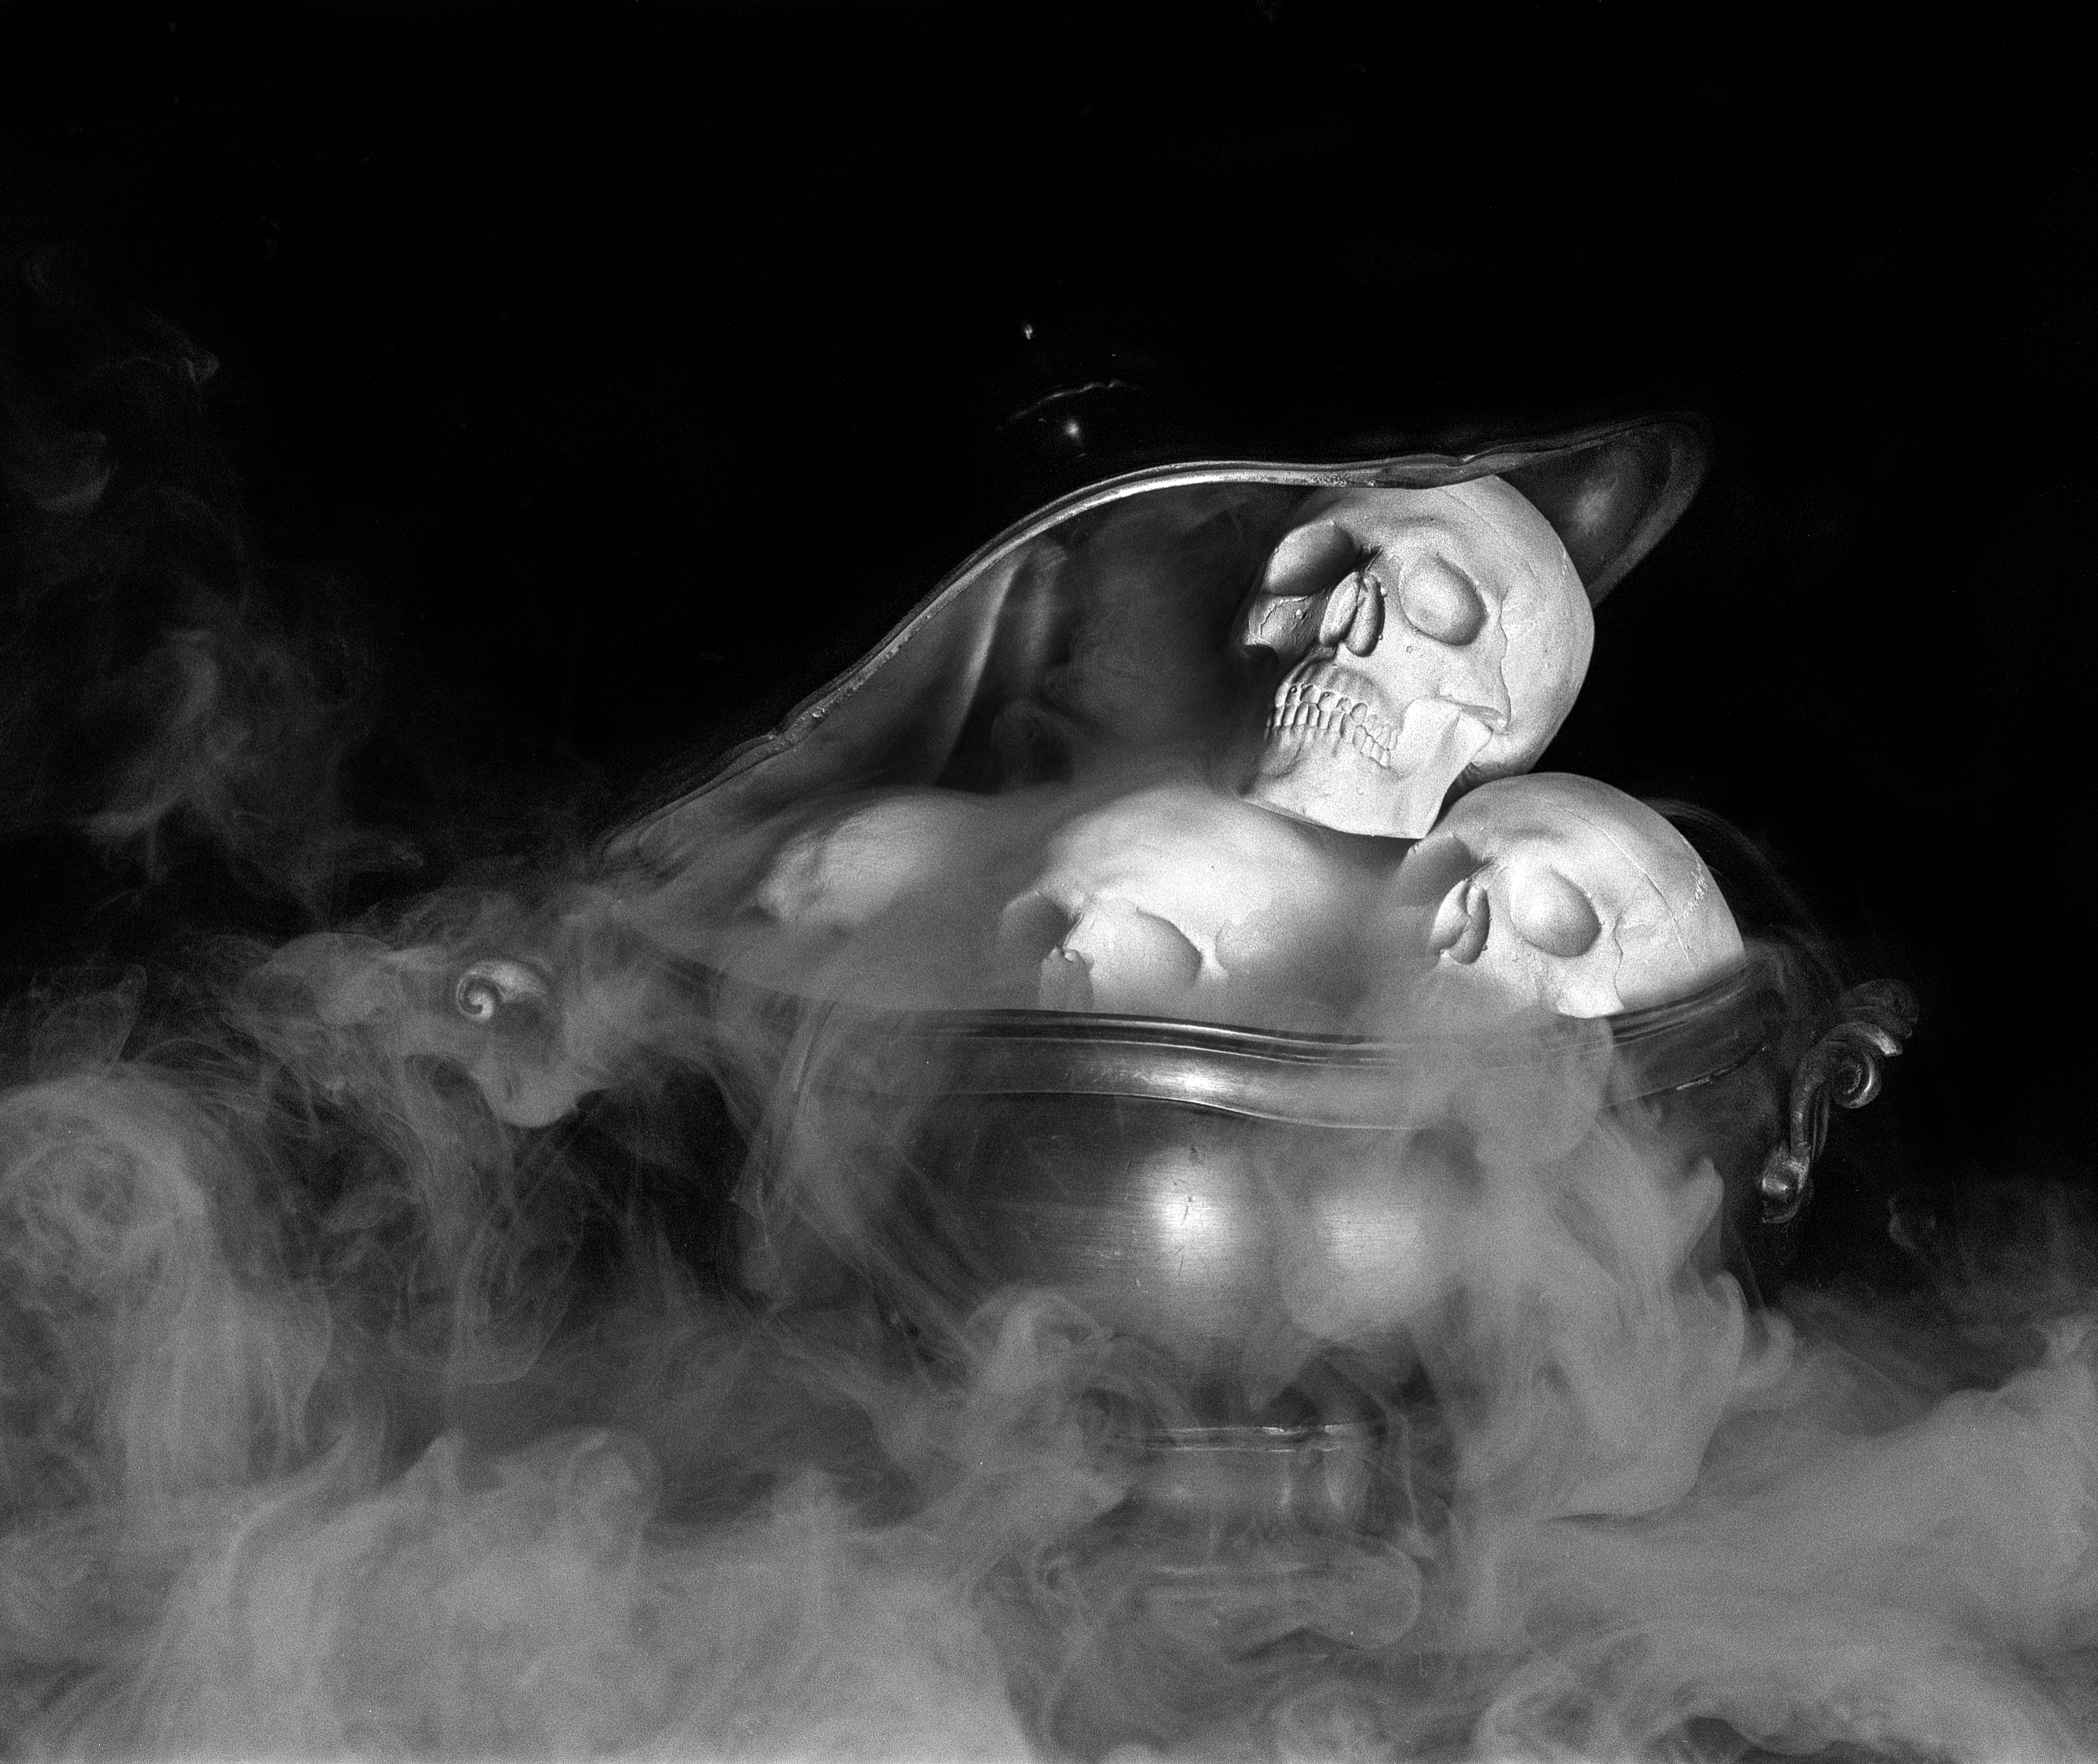
black and white, photography, moody, spooky, film, smoke, dark, analog, halloween, darkness, black, monochrome, death, blackandwhite, cool image, image, 180mm, skulls, i, 45, mamiya, 6x7, mediumformat, ilford, rb67, hp5, sekor, filmisnotdead, lc29, hp5plus, vape, mythology, plaster, cornucopia, humanskulls, fictional character, monochrome photography, art model